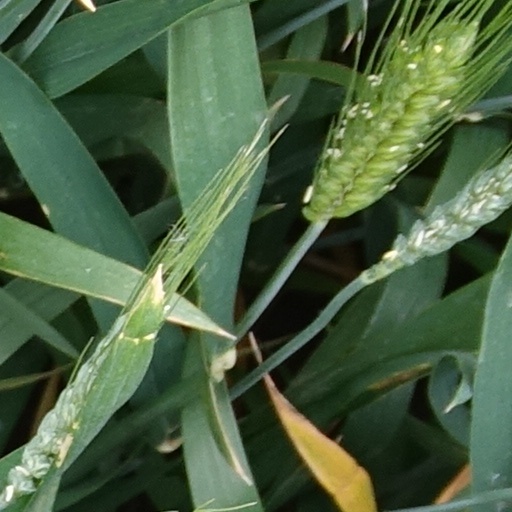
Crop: wheat